Media in Cornwall

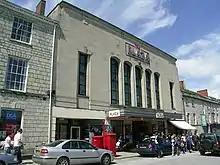
The Plaza in Truro

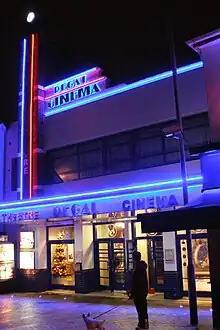
The Regal Cinema in Redruth

The Plaza Cinema on Truro's Lemon Street opened in 1938 and was the premier venue for film-goers at the time. It has changed hands many times and is now owned by WTW Cinemas, who purchased it in 1996. It was extensively refurbished in 1998, and now features four screens with air conditioning and the latest video and audio systems.